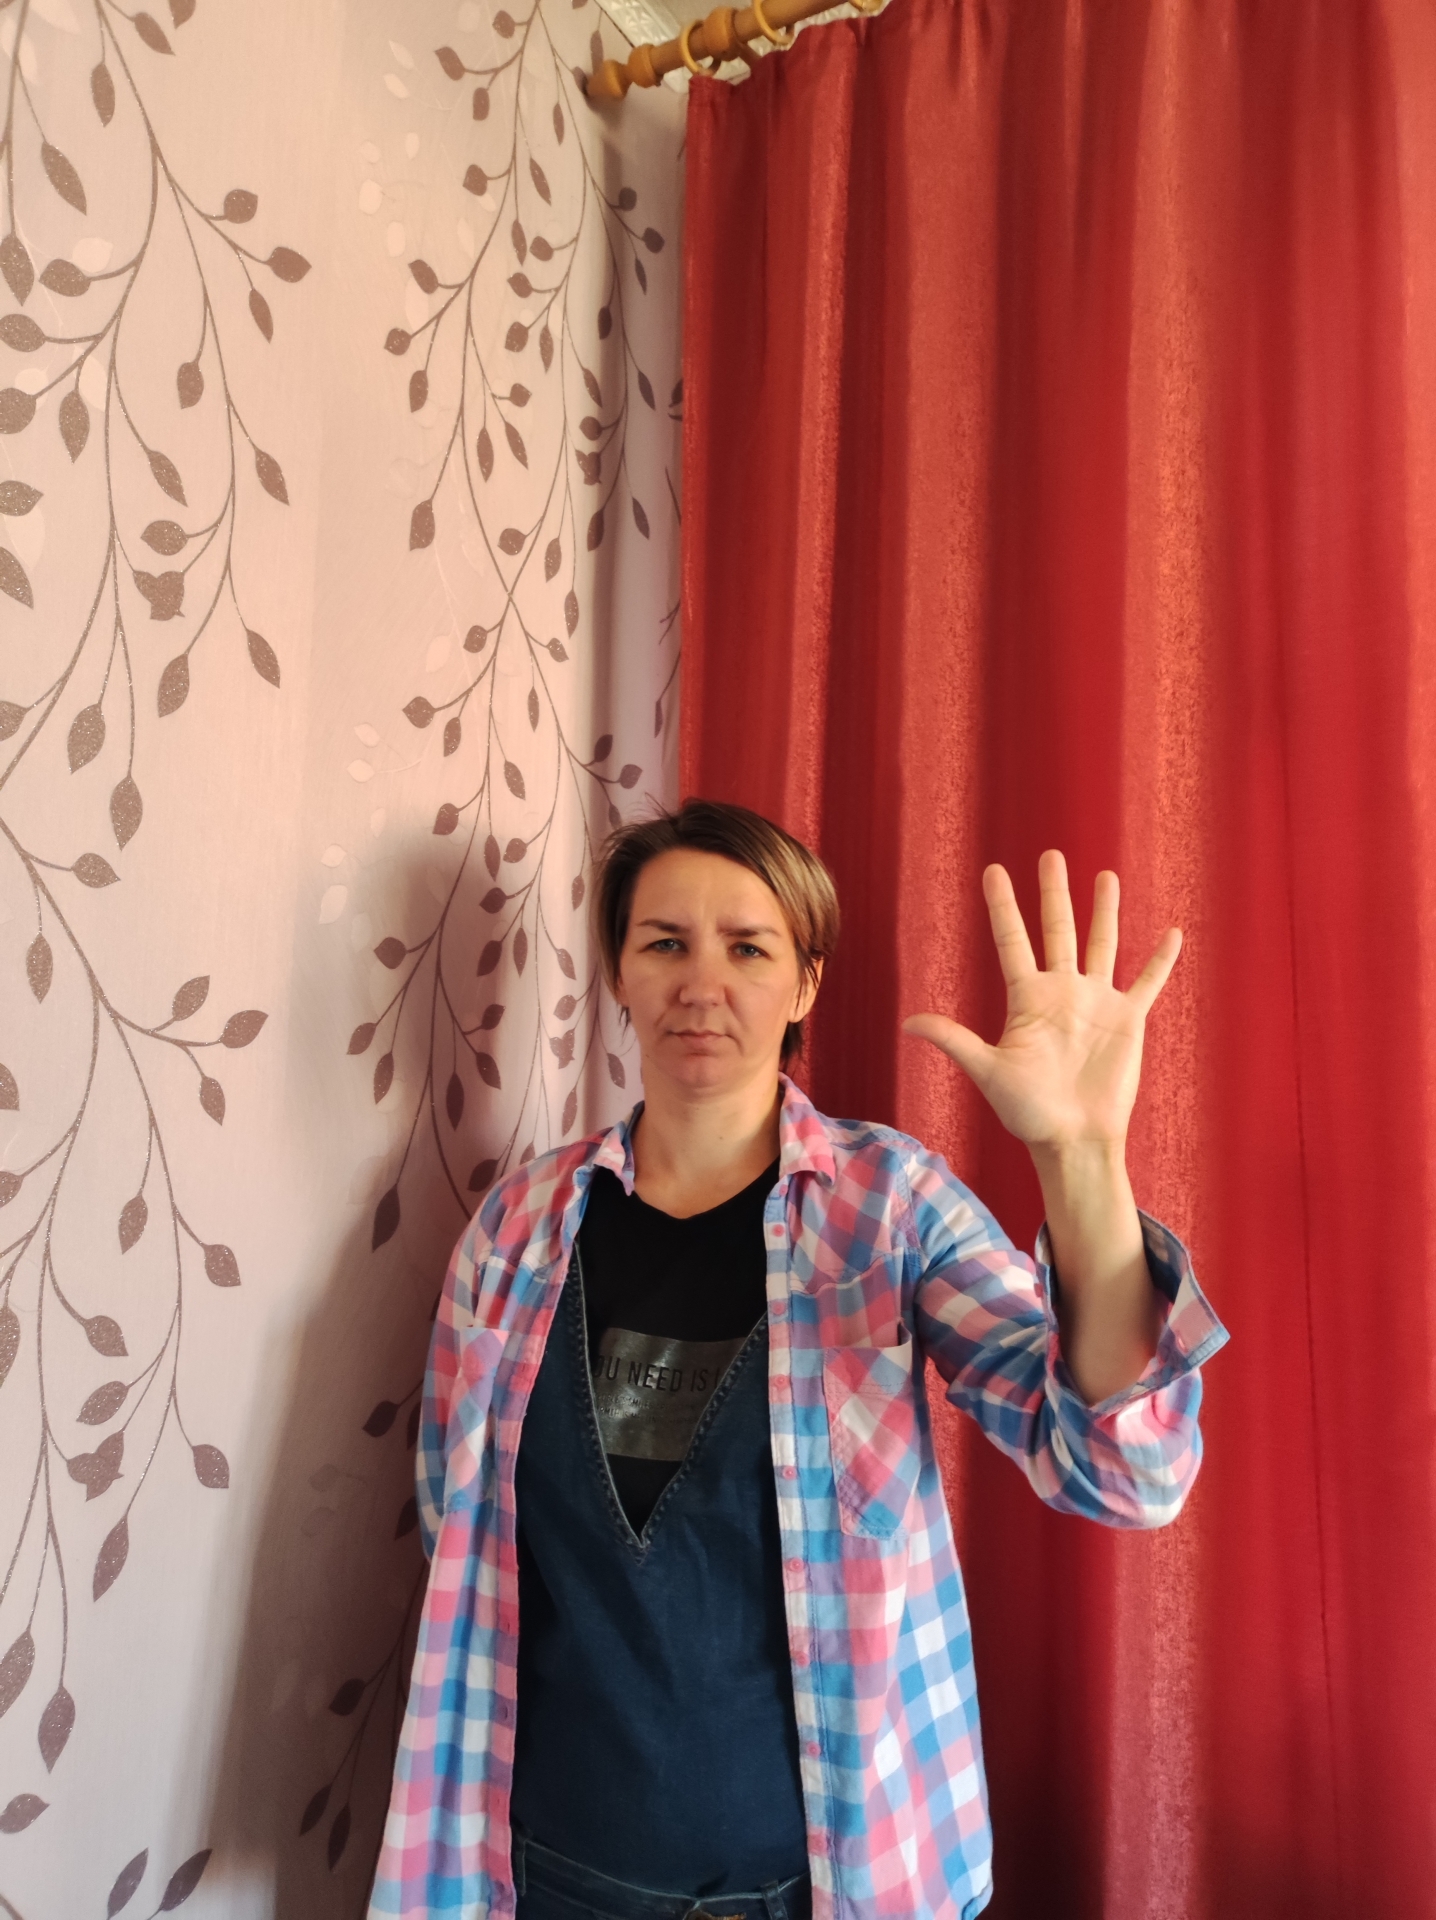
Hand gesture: palm